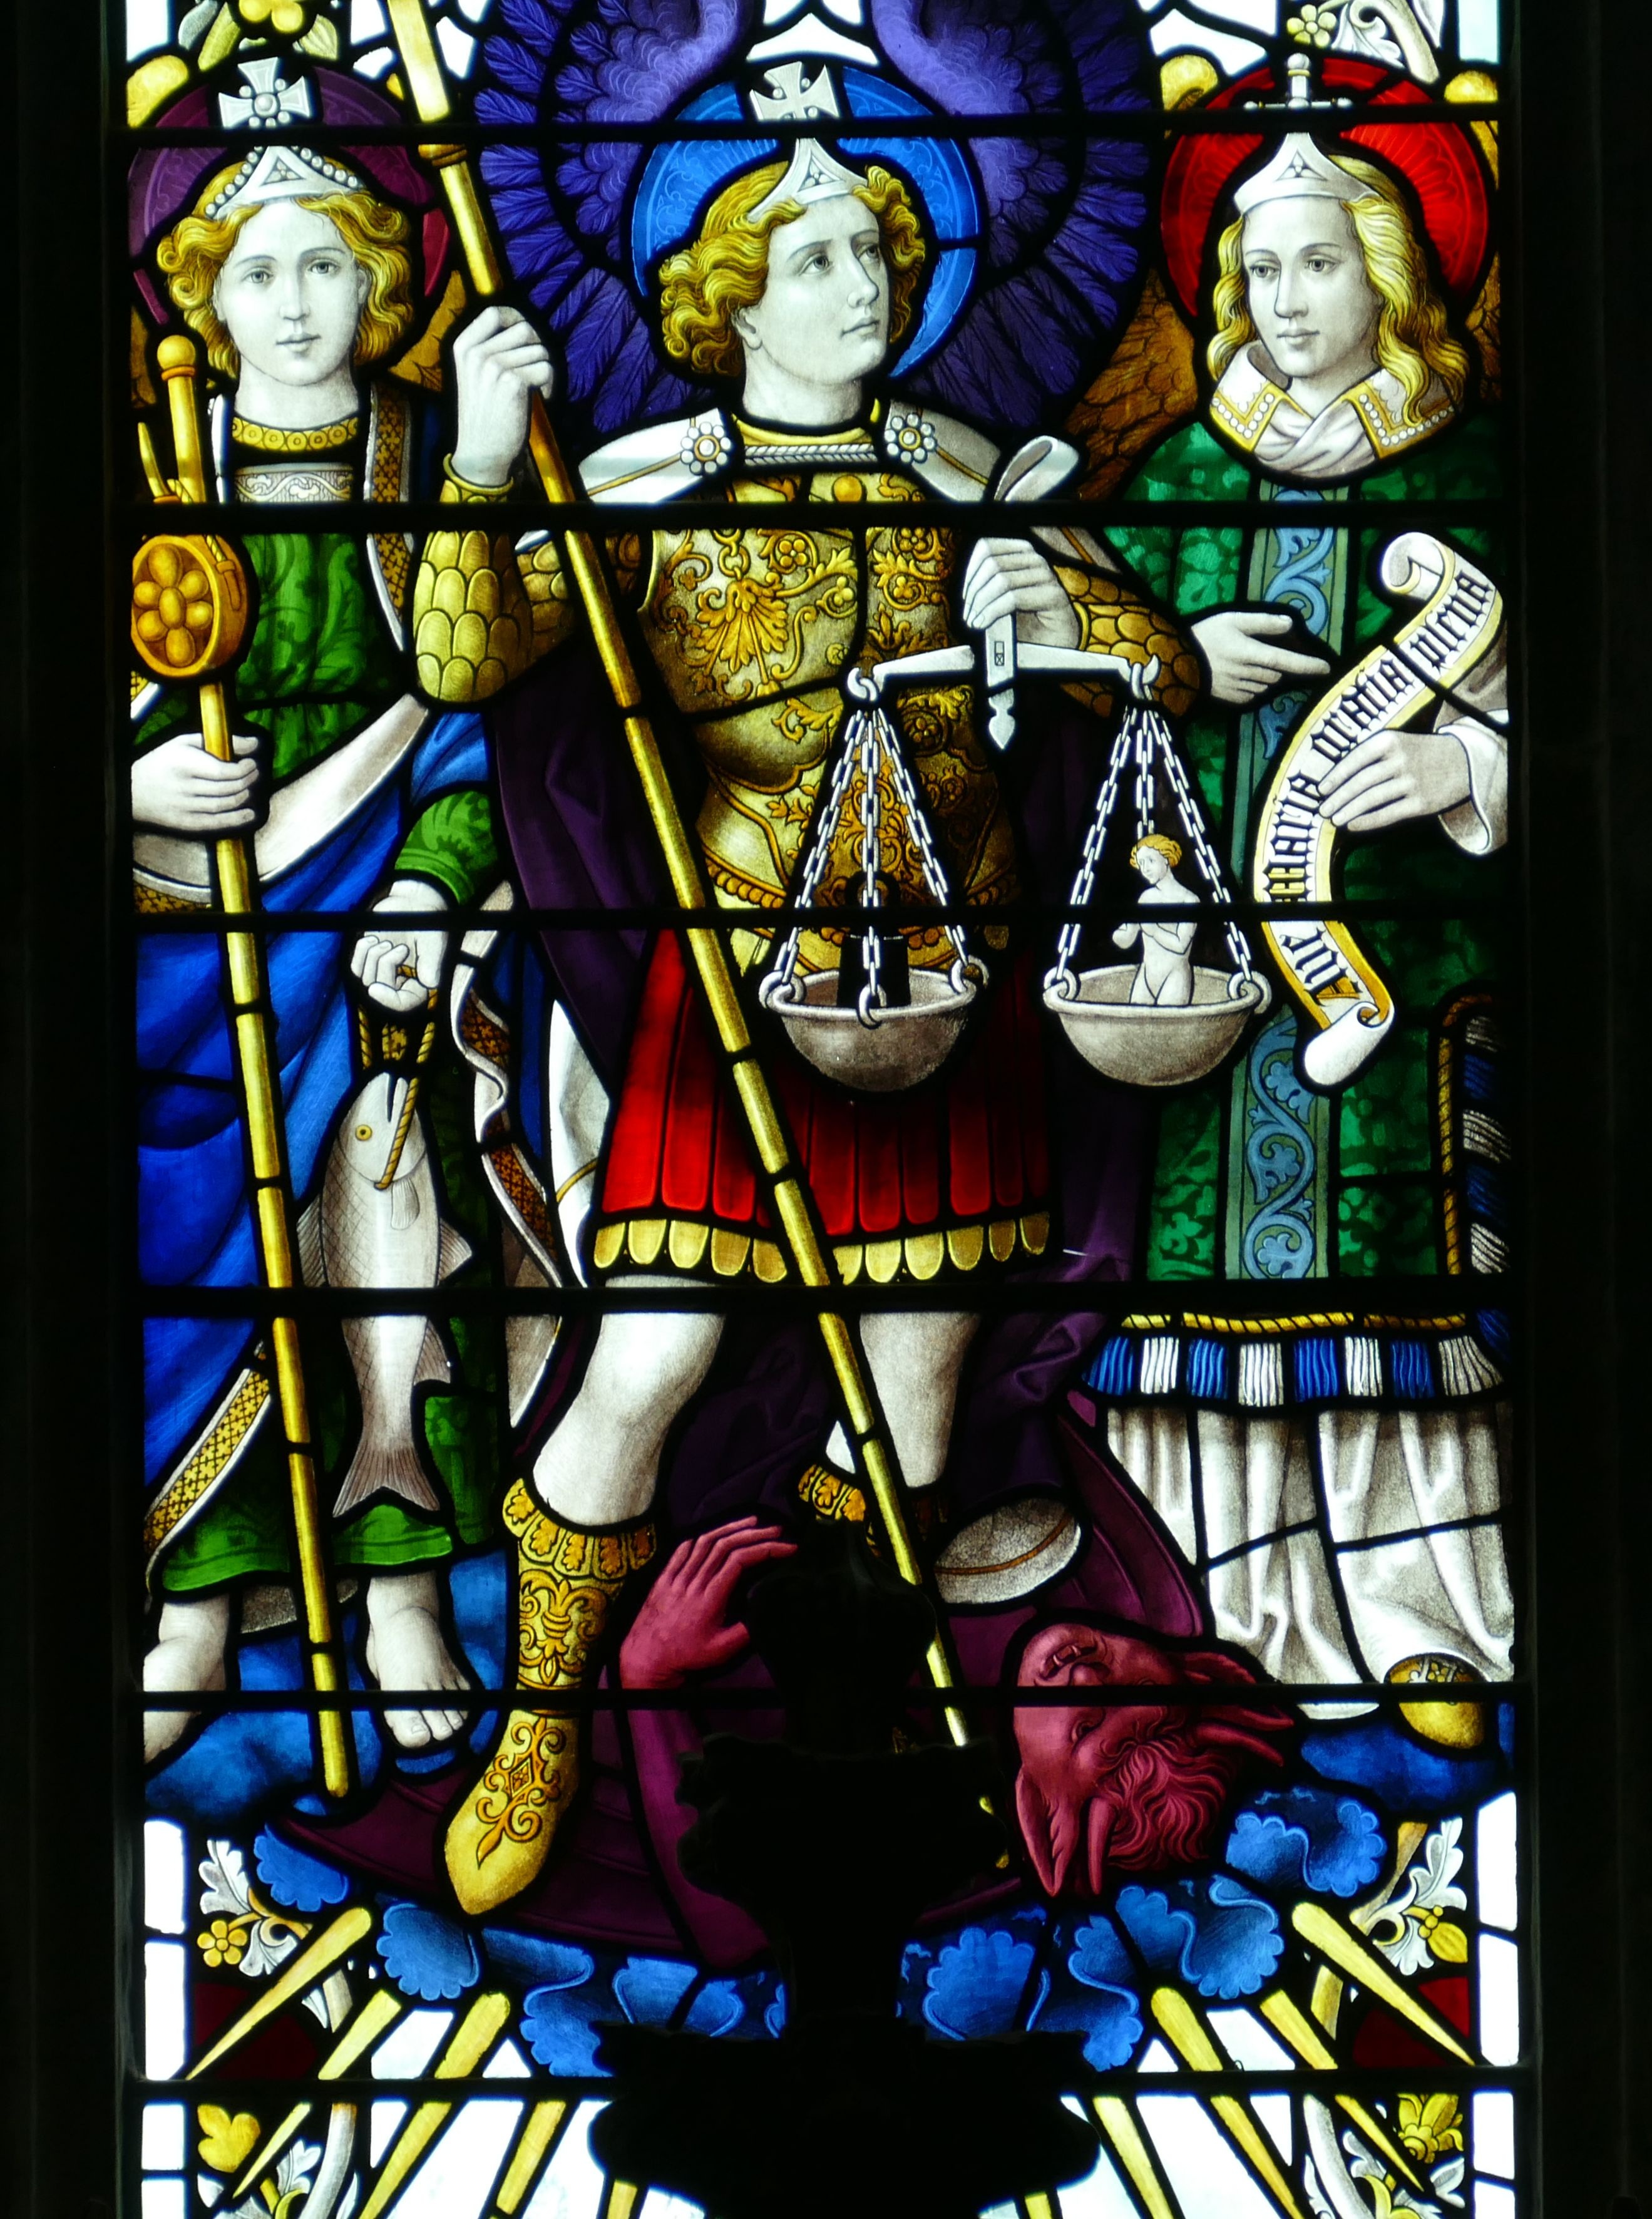
window, glass, color, religion, church, weigh, christian, material, stained glass, england, justice, horizontal, court, christianity, image, devil, satan, church window, guernsey